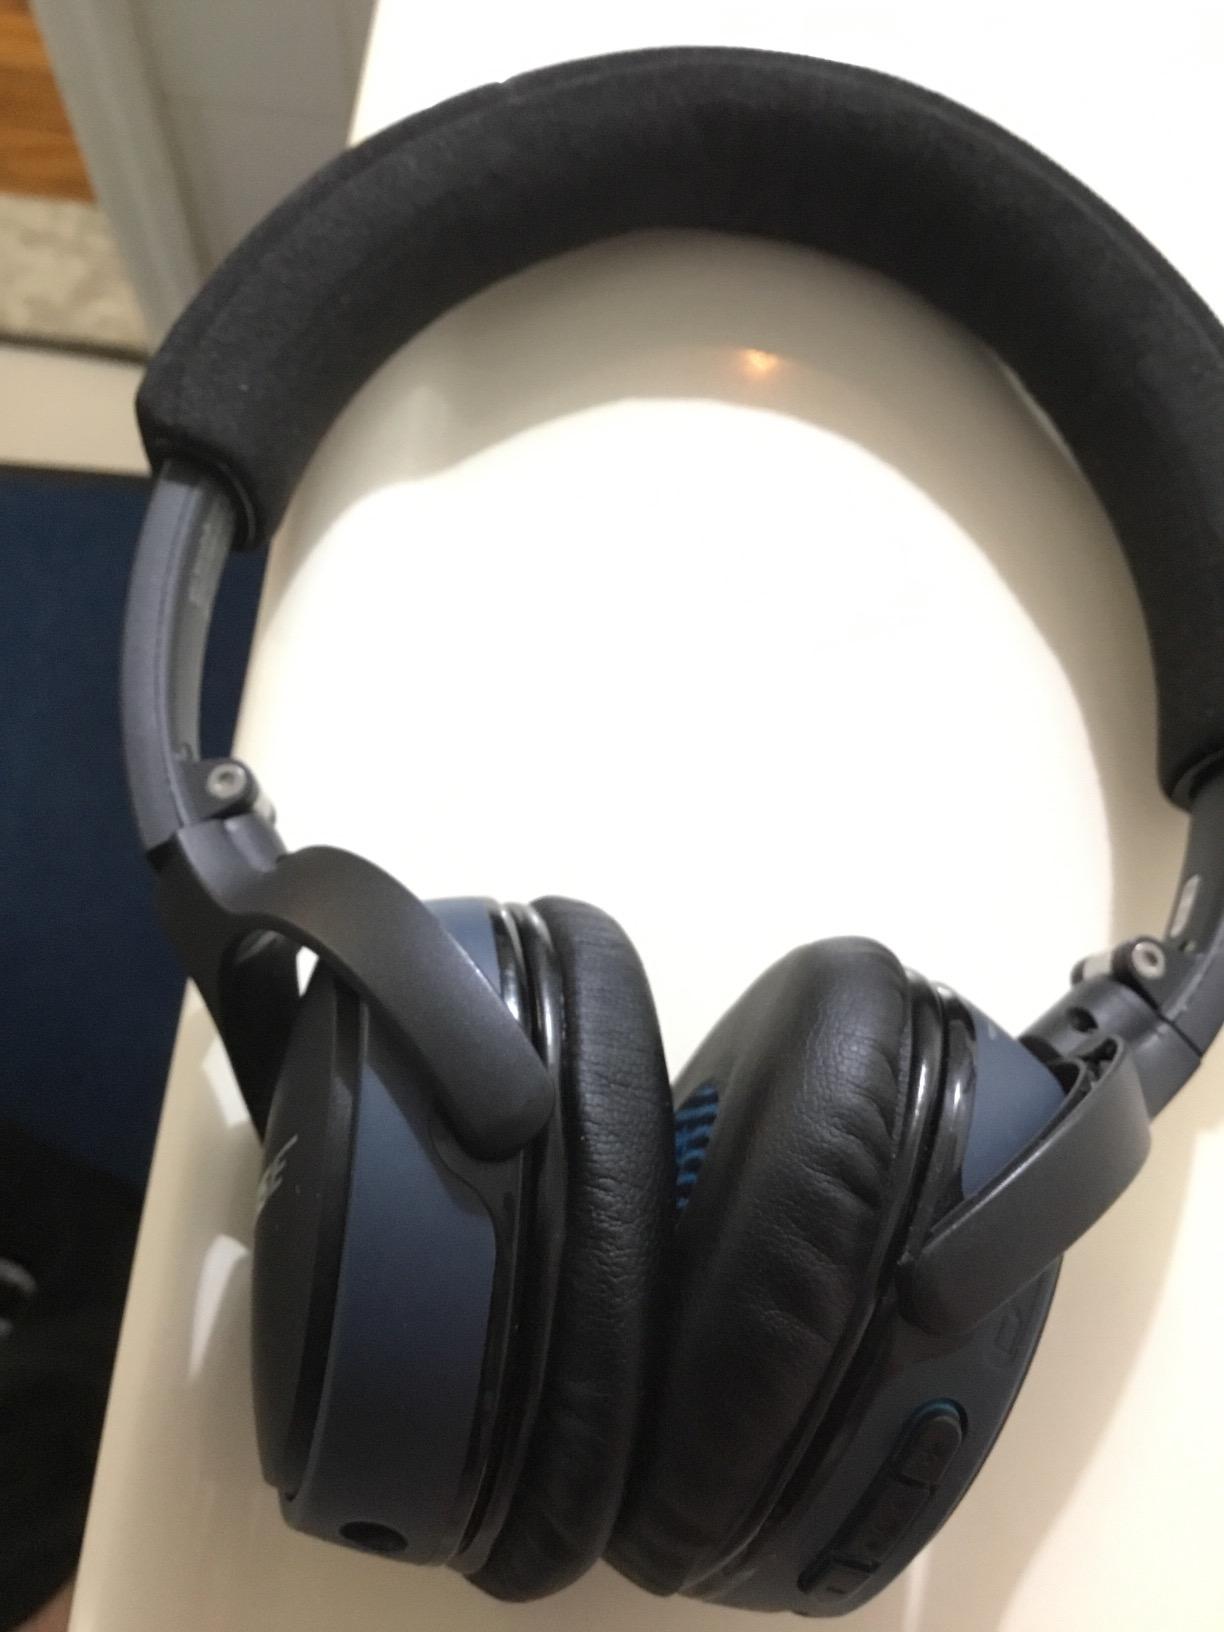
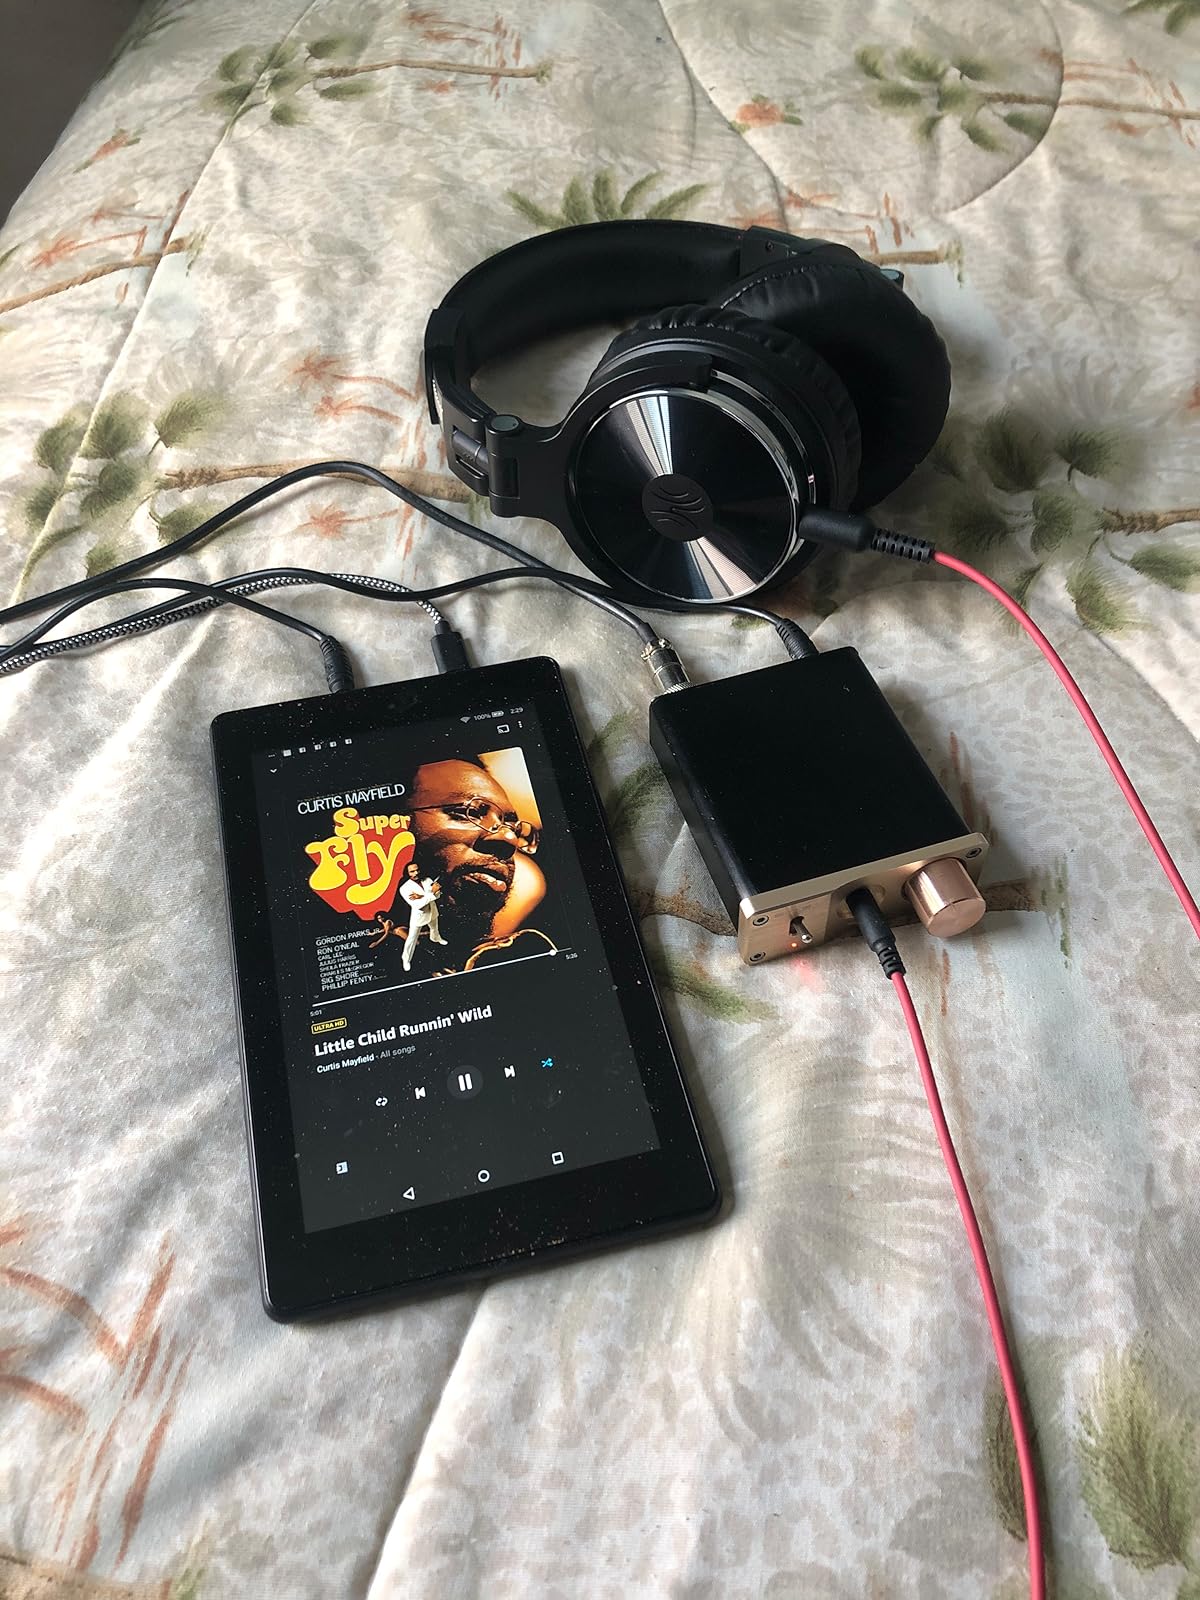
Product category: headphones
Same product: no